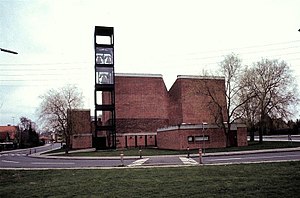
Vangede Kirke
Vangede Kirke
Vangede Kirke i Danmark. Vangede kirke
Vangede Kirke blev bygget i 1970'erne og indviet den 17. marts 1974.